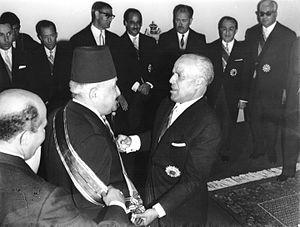
Le Président Bourguiba décorant Salah Farhat du Grand Cordon de l’Indépendance le 1er juin 1963 en présence des membres du Gouvernement.
Salah Farhat, né le 26 juillet 1894 à La Manouba et décédé le 18 mars 1979 au Kram, est un homme politique tunisien.